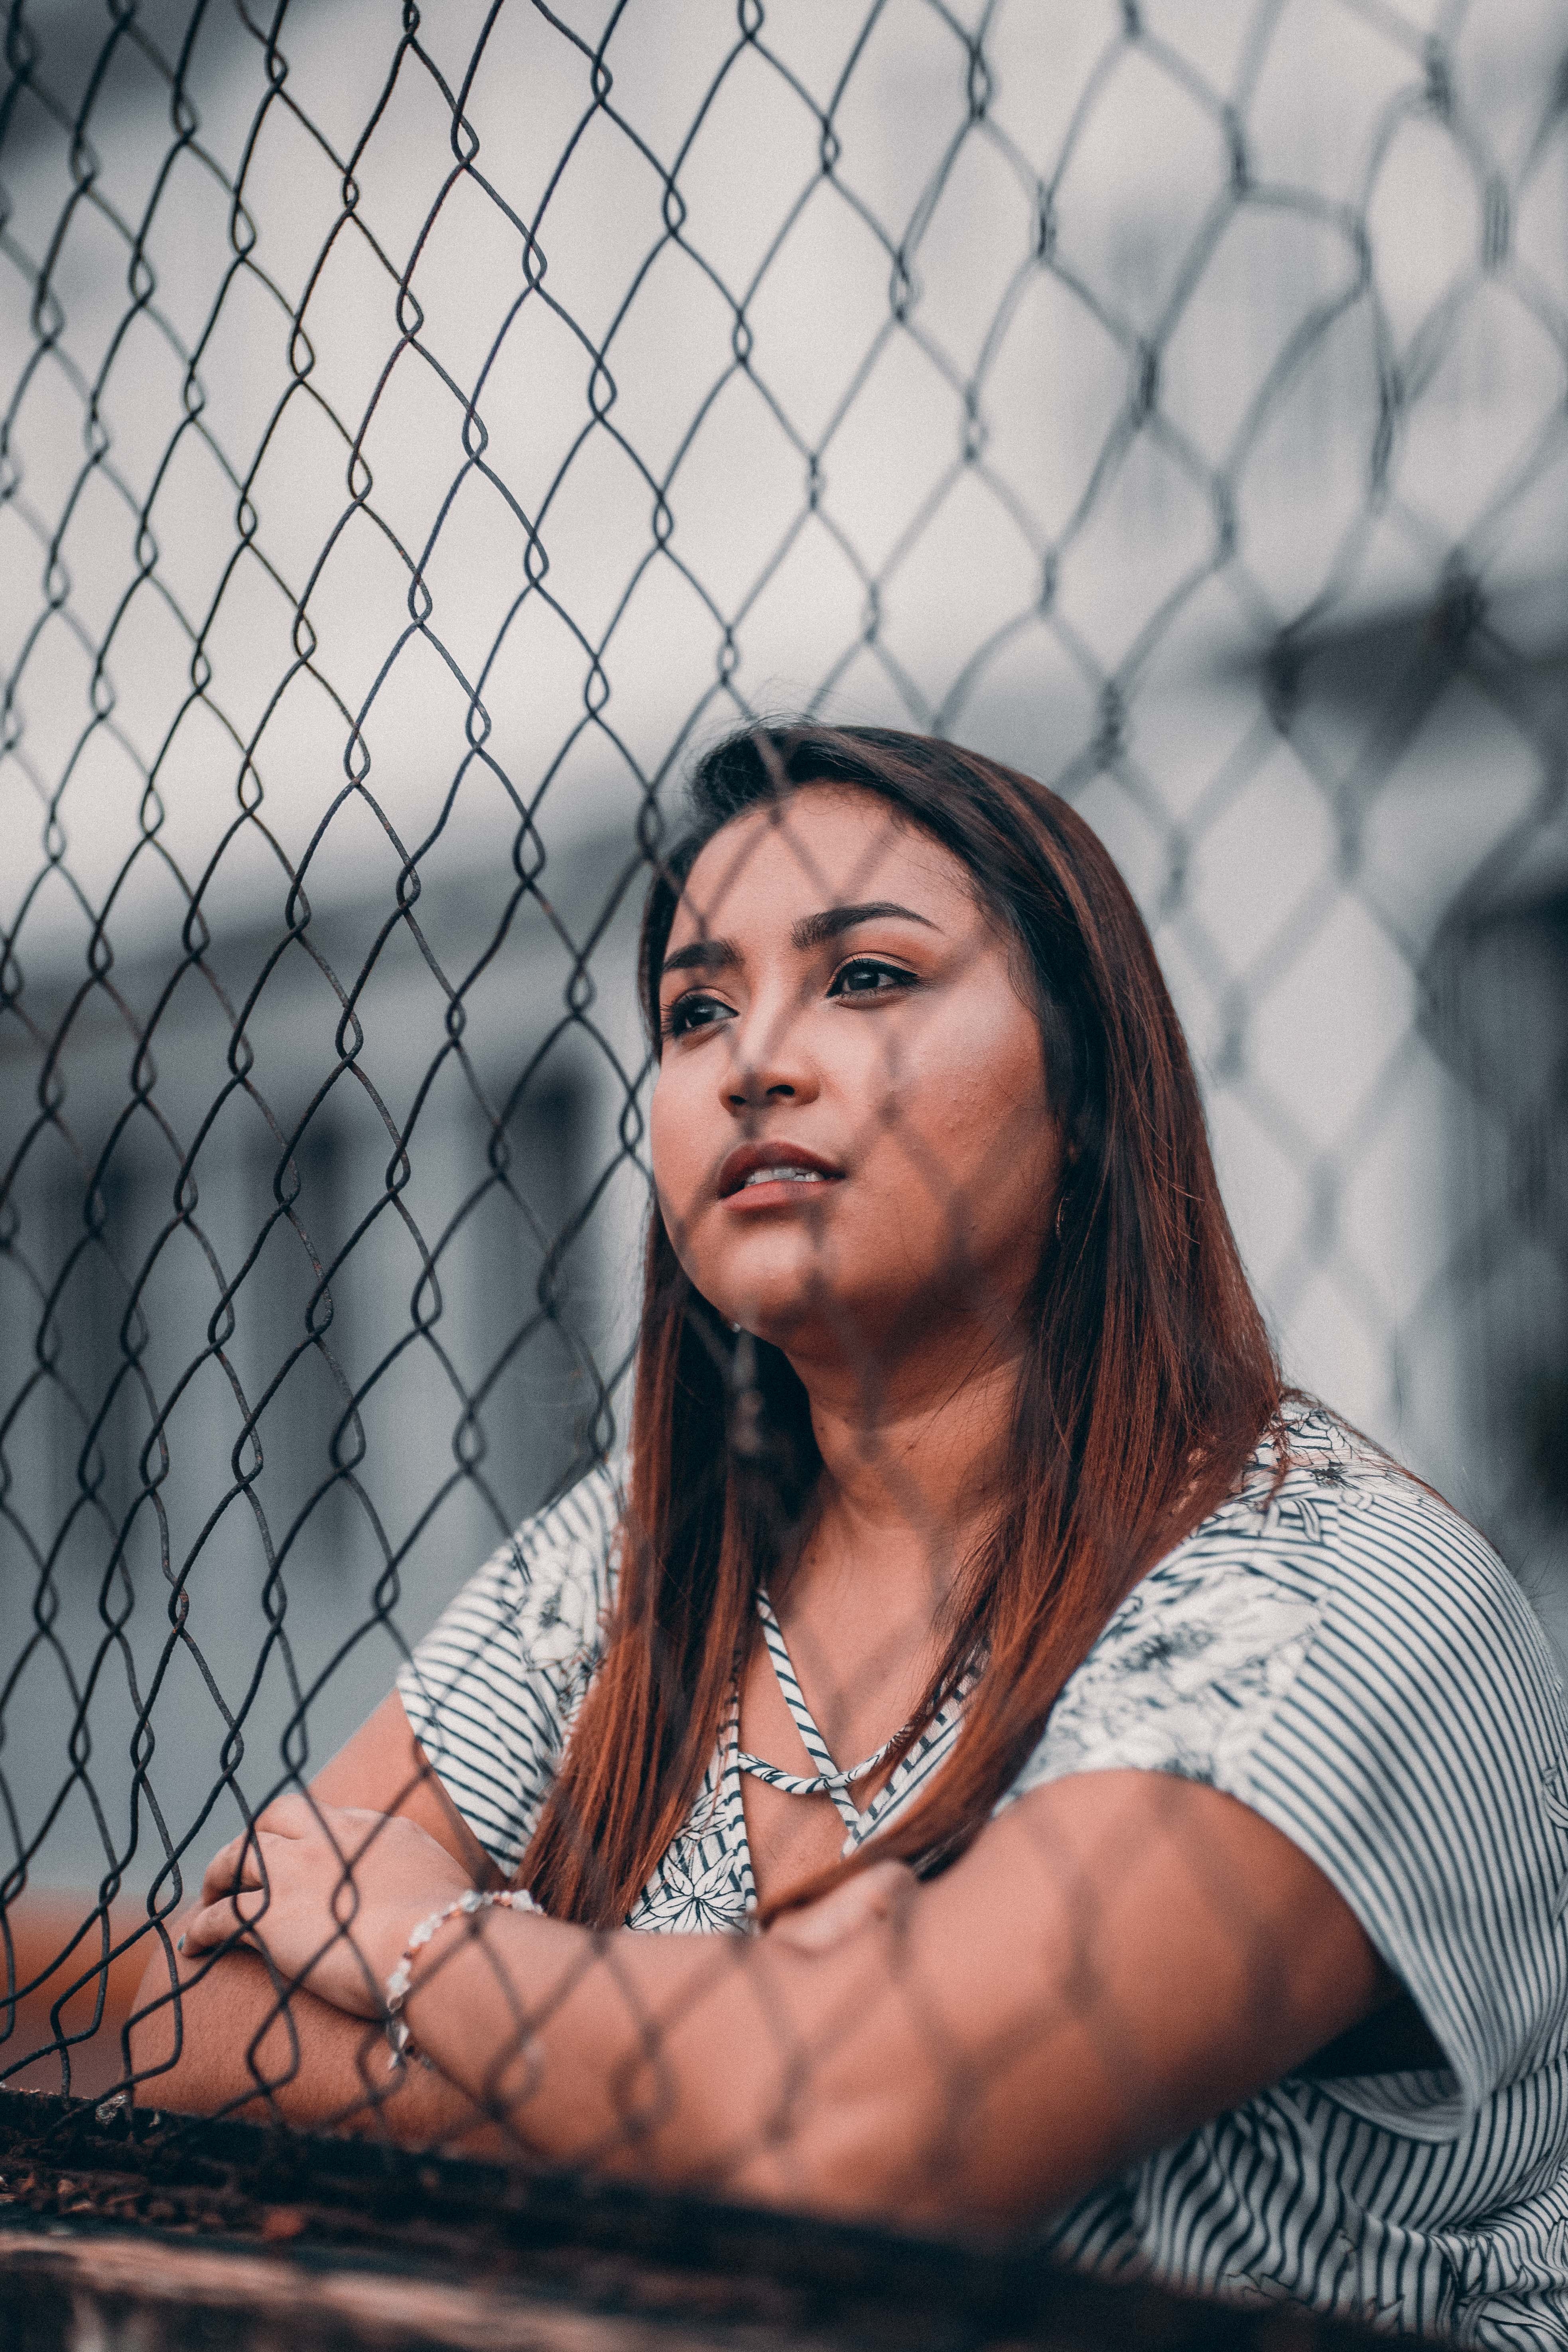
woman, person, girl, beauty, lady, eye, photography, human, fun, human body, black hair, organ, portrait, portrait photography